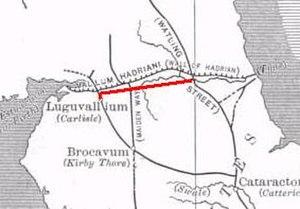
La Stanegate, ou « route de pierre » en vieil anglais, était une importante voie romaine tracée à travers l’actuelle Angleterre du Nord. Elle reliait deux forts qui gardaient des points de passage de rivière stratégiques : Corstopitum à l’Est, situé au croisement avec la Dere Street, une autre voie romaine, et Luguvalium à l’Ouest.
Cet article porte sur les forts et autres structures du mur d'Hadrien, système de fortifications fait de pierre et de terre et édifié de 122 à environ 128 dans l'ancienne province romaine de Bretagne, aujourd'hui en Cumbria et Northumberland dans le nord de l'Angleterre.